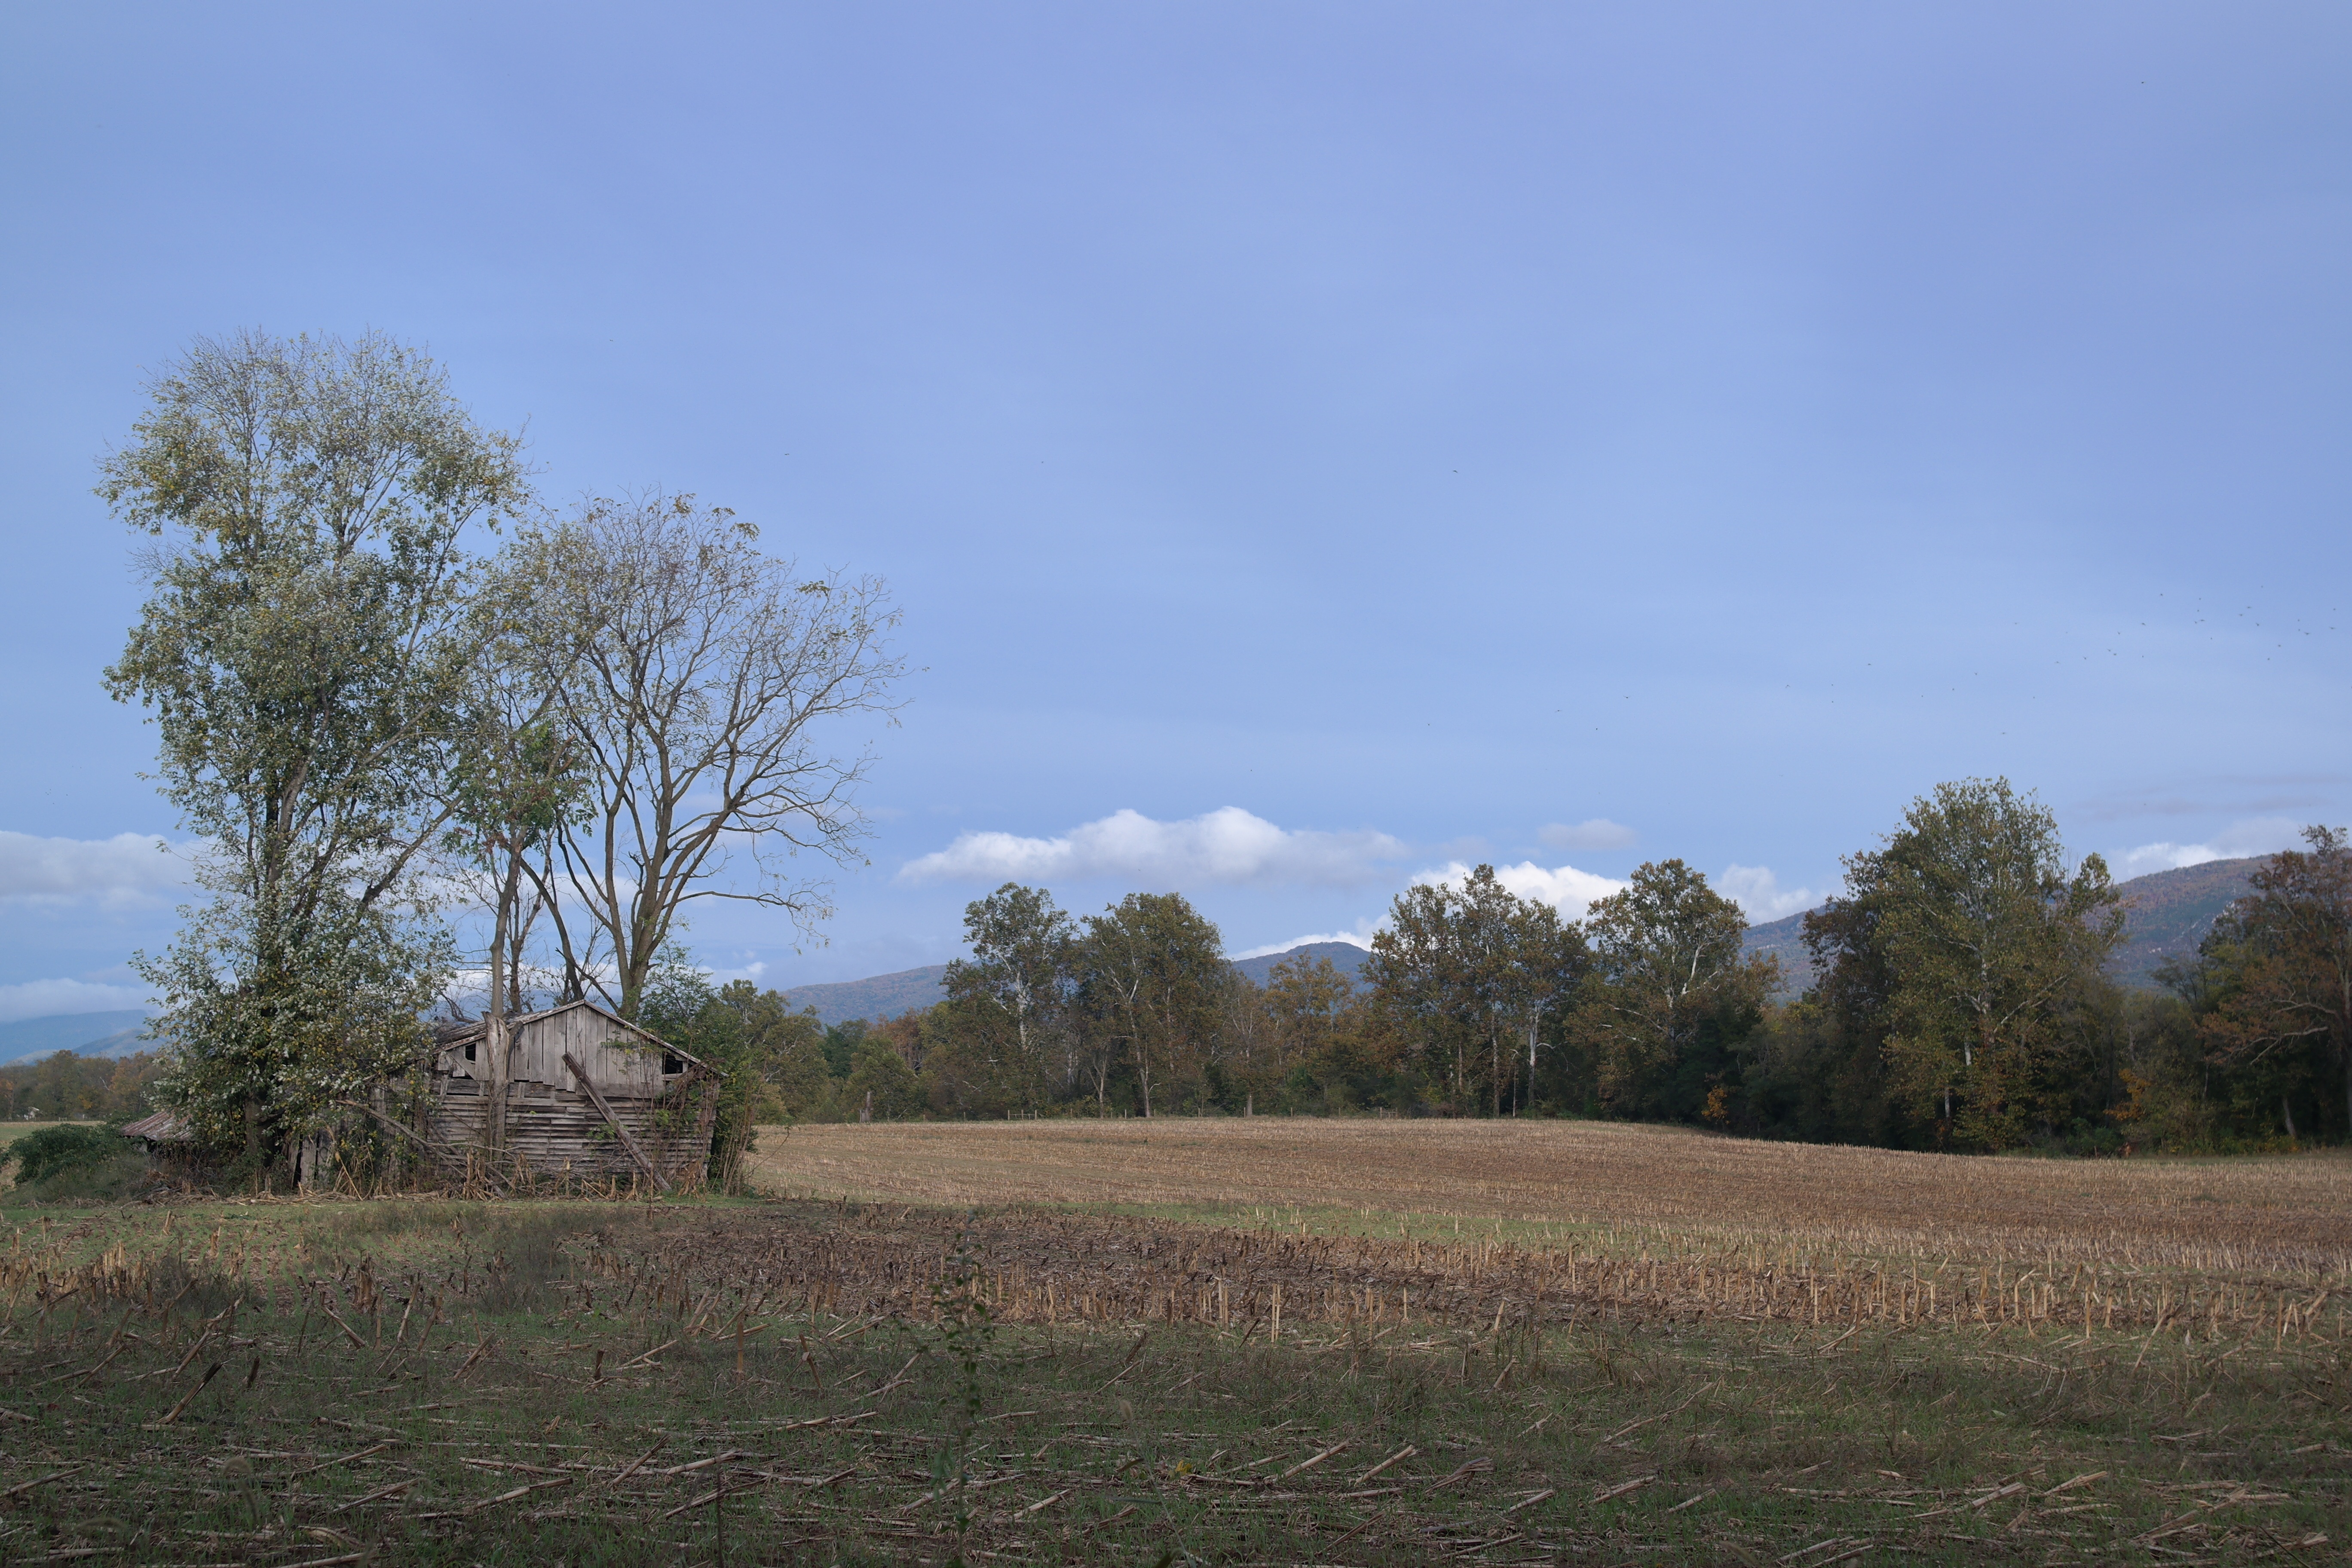
landscape, tree, nature, grass, cloud, plant, sky, field, farm, meadow, prairie, countryside, hill, country, rustic, pasture, ranch, scenery, agriculture, savanna, plain, trees, outdoors, grassland, habitat, ecosystem, rural area, natural environment, woody plant